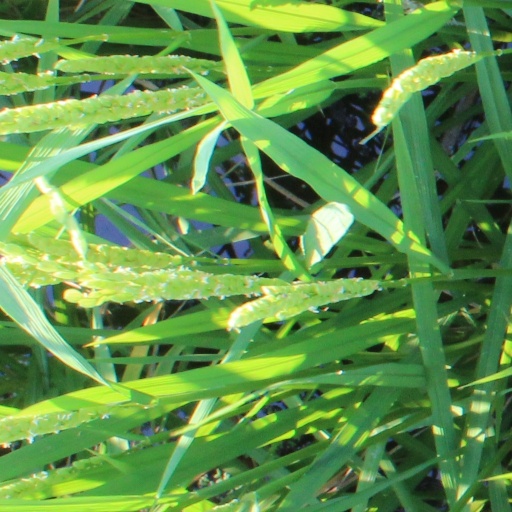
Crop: rice